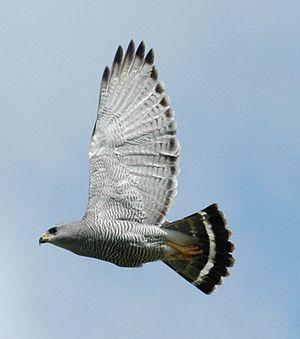
La Buse cendrée est une petite espèce de rapaces de la famille des Accipitridae vivant en bordures des forêts et dans les zones déboisées.